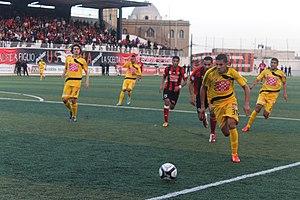
Action de jeu durant le match de Ligue 1 opposant l'USM Alger à l'USM El Harrach au stade Omar-Hamadi, le 15 février 2014.
L'Union sportive madinet El Harrach, plus couramment abrégé en USM El Harrach ou encore USMH, est un club de football algérien basé dans le quartier d'El Harrach à Alger.